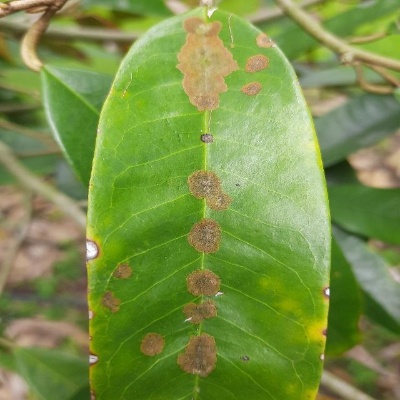
Label: Leaf_Algal